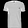
Label: T - shirt / top